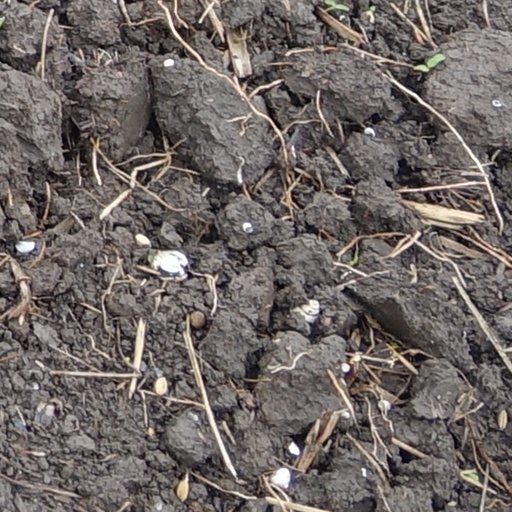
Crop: wheat